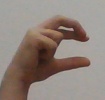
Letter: thal